100 Classic Book Collection

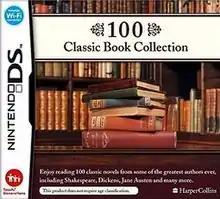

100 Classic Book Collection, known in North America as 100 Classic Books, is an e-book collection developed by Genius Sonority and published by Nintendo for the Nintendo DS. First released in Europe in December 2008, it was later released in Australia in January 2009, and in North America in June 2010. The game includes one hundred public domain works of literature.